Carbost, Loch Harport

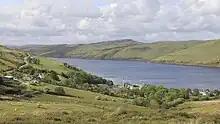
Carbost and Loch Harport

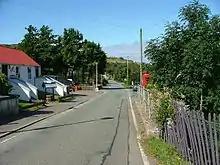
Carbost main street

Carbost is a village on the southwest shore of Loch Harport on the Minginish peninsula of the Isle of Skye in Scotland.